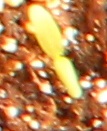
Label: Sugar beet